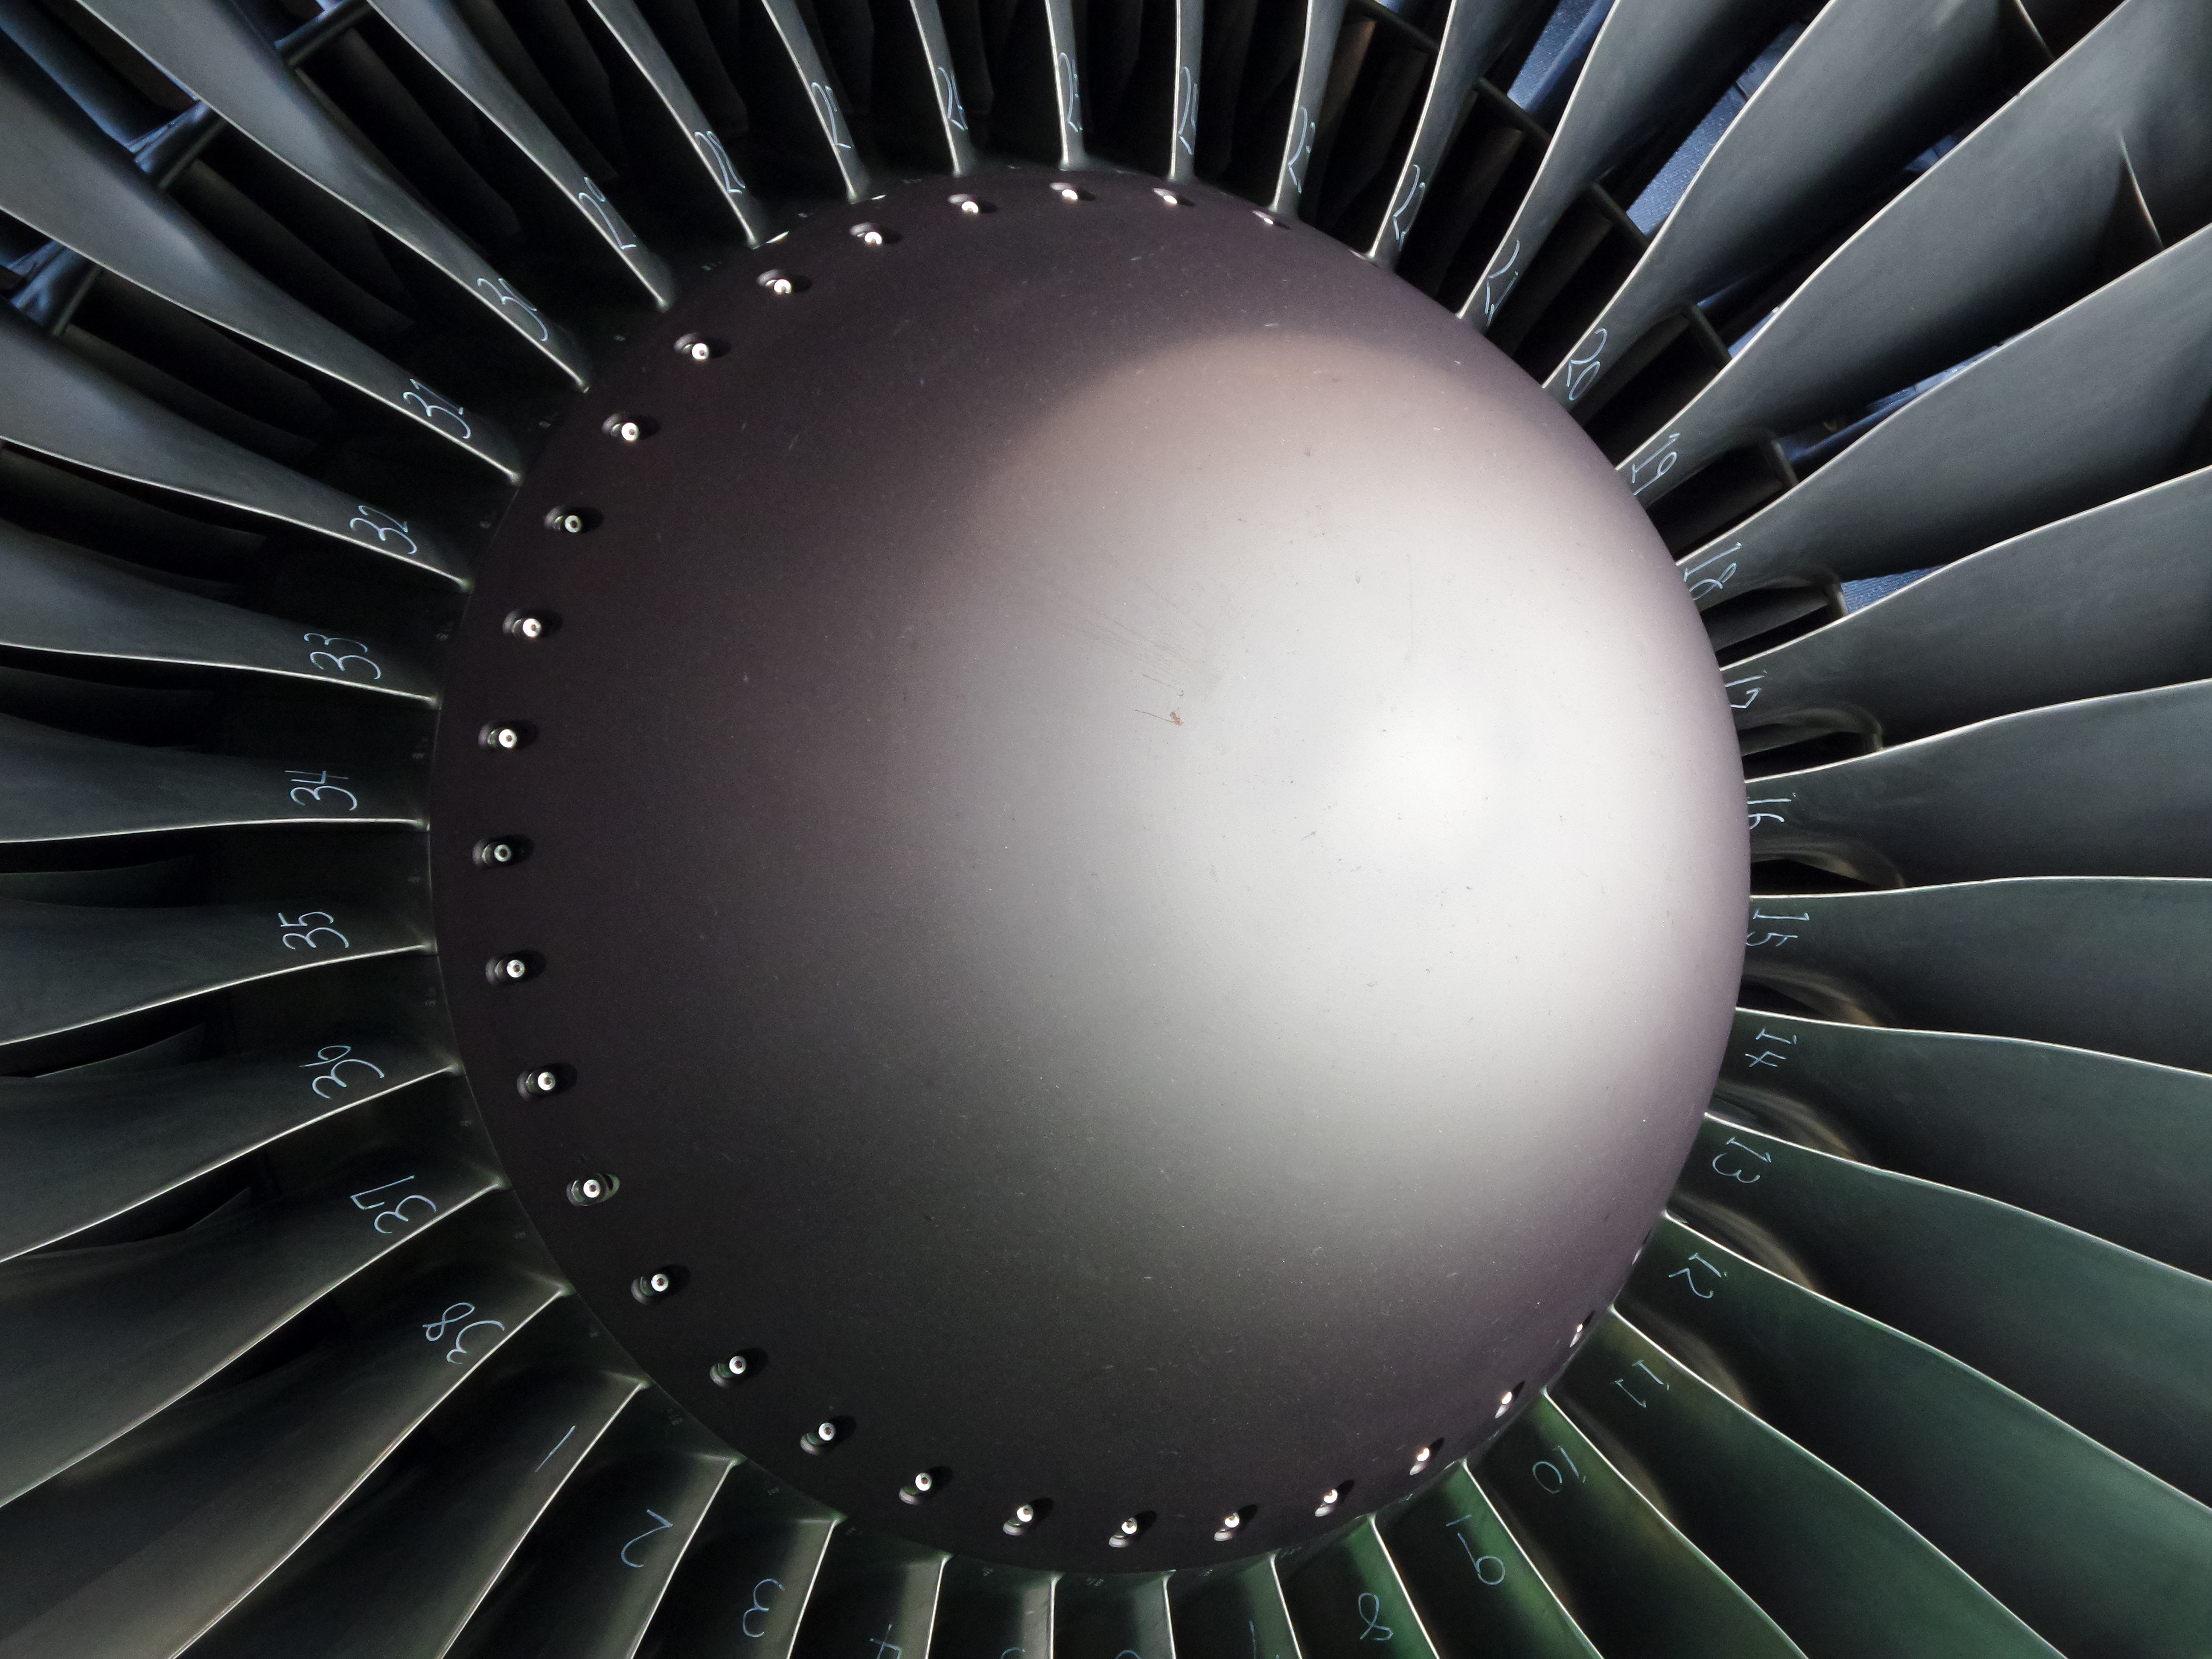
wing, light, air, spiral, plane, aircraft, line, aviation, monochrome, fan, circle, close up, engine, symmetry, jet engine, propeller, shape, macro photography, atmosphere of earth, aircraft engine